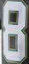
Number: 8